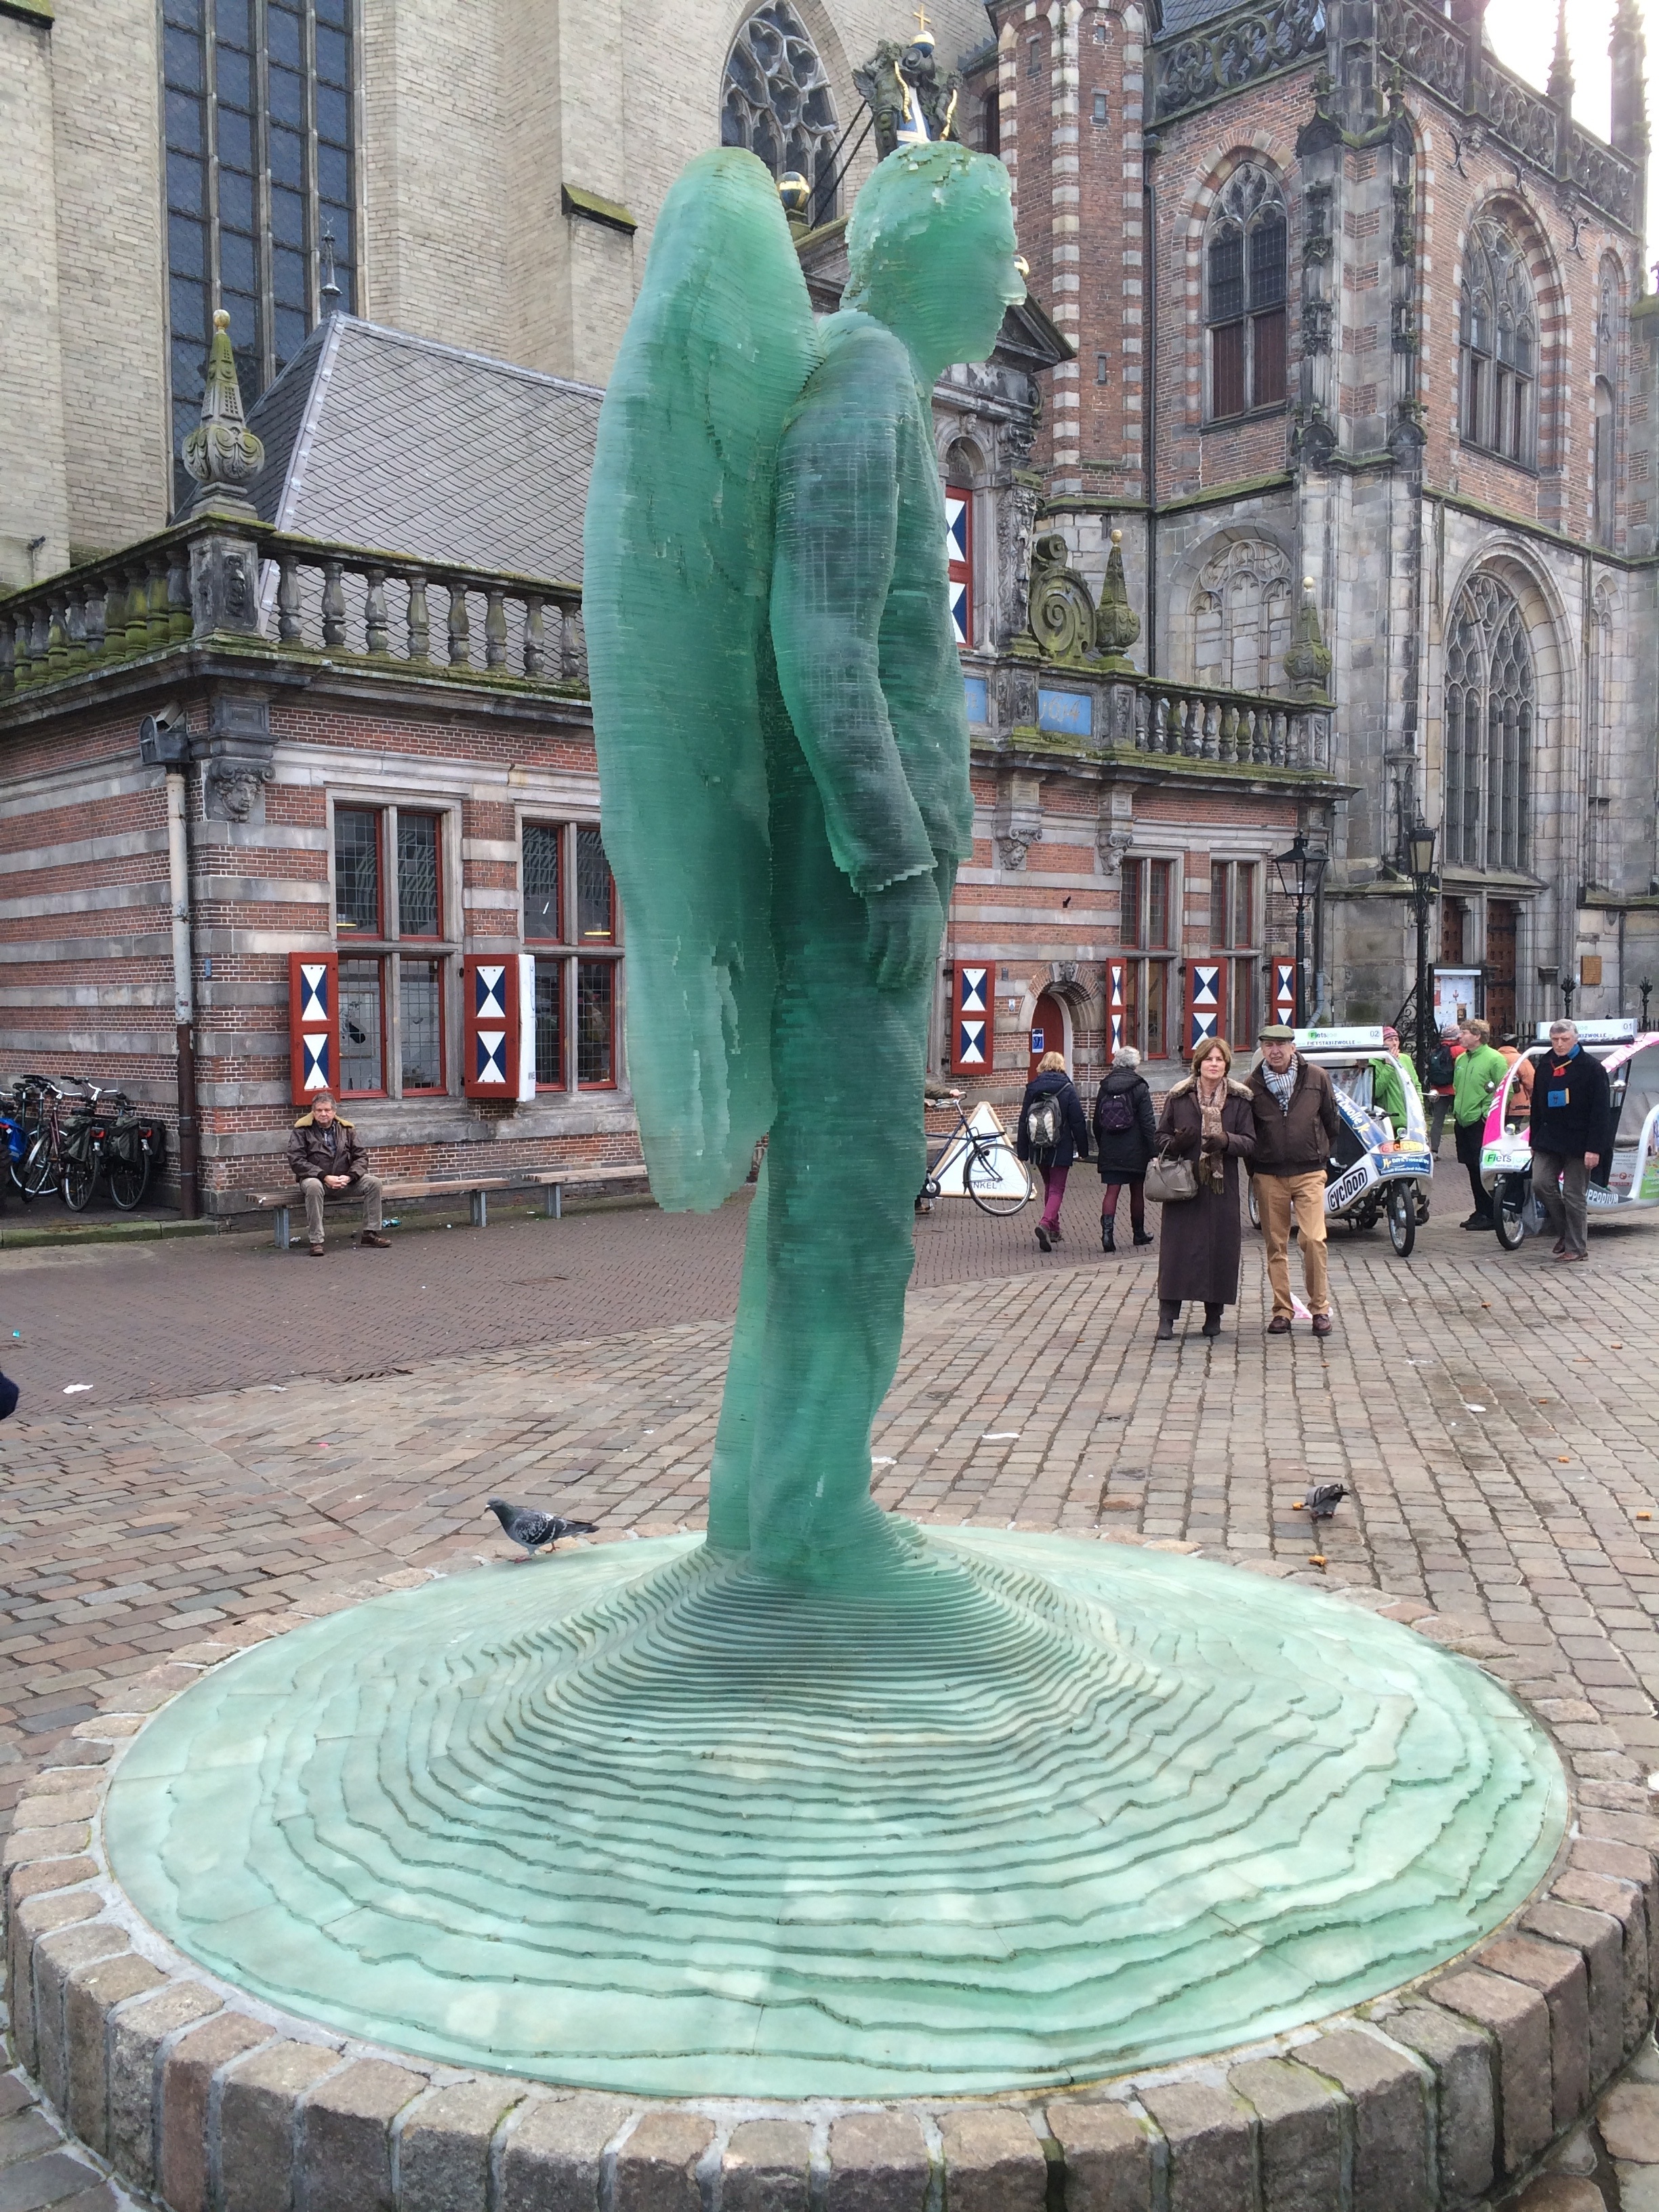
monument, statue, sculpture, angel, art, fountain, water feature, spirituality, zwolle